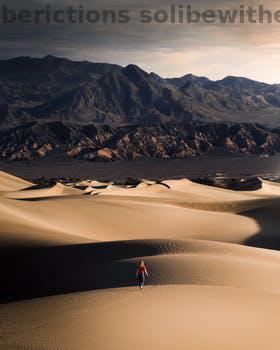
Label: Watermark